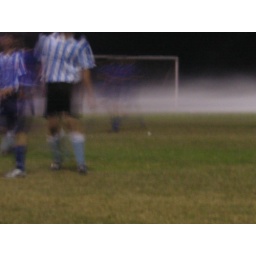
A cold night, wet ground - fog suddenly rose up and hovered over the pitch.